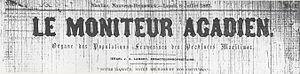
Le premier numéro du journal Le Moniteur acadien.
Les médias, en particulier la presse écrite, ont joué un rôle important dans le développement de la culture acadienne à partir du milieu du XIXᵉ siècle et ont souvent été au centre des aspirations politiques et économiques. Les Acadiens sont généralement minoritaires et moins fortunés que leurs compatriotes, ce qui a influencé l'histoire des médias en Acadie.
L'histoire de l'Acadie débute au XVIᵉ siècle. Ce territoire est toutefois déjà habité depuis au moins onze millénaires, d'abord par les Paléoaméricains. La période du grand hiatus, entre -8000 et -3000, correspond à un manque de preuves archéologiques. La culture archaïque maritime s'installe ensuite près de la mer et vit surtout des ressources halieutiques, côtoyant probablement d'autres peuples. La céramique est adoptée vers -500, à l'époque où se développent les peuples des Micmacs et des Etchemins. Ce qui est arrivé à ces derniers n'est pas connu, mais les Malécites, à qui leur sont probablement liés, occupent ensuite leur territoire.
La renaissance acadienne est une période de l'Histoire de l'Acadie s'étalant, selon les sources, entre 1850 et 1881.
Israël Landry est un instituteur, musicien, marchand de musique, rédacteur en chef, éditeur et consul canadien.